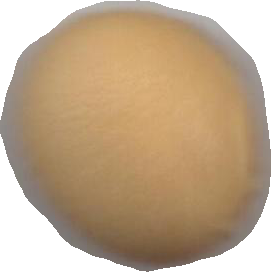
Variety: Dega